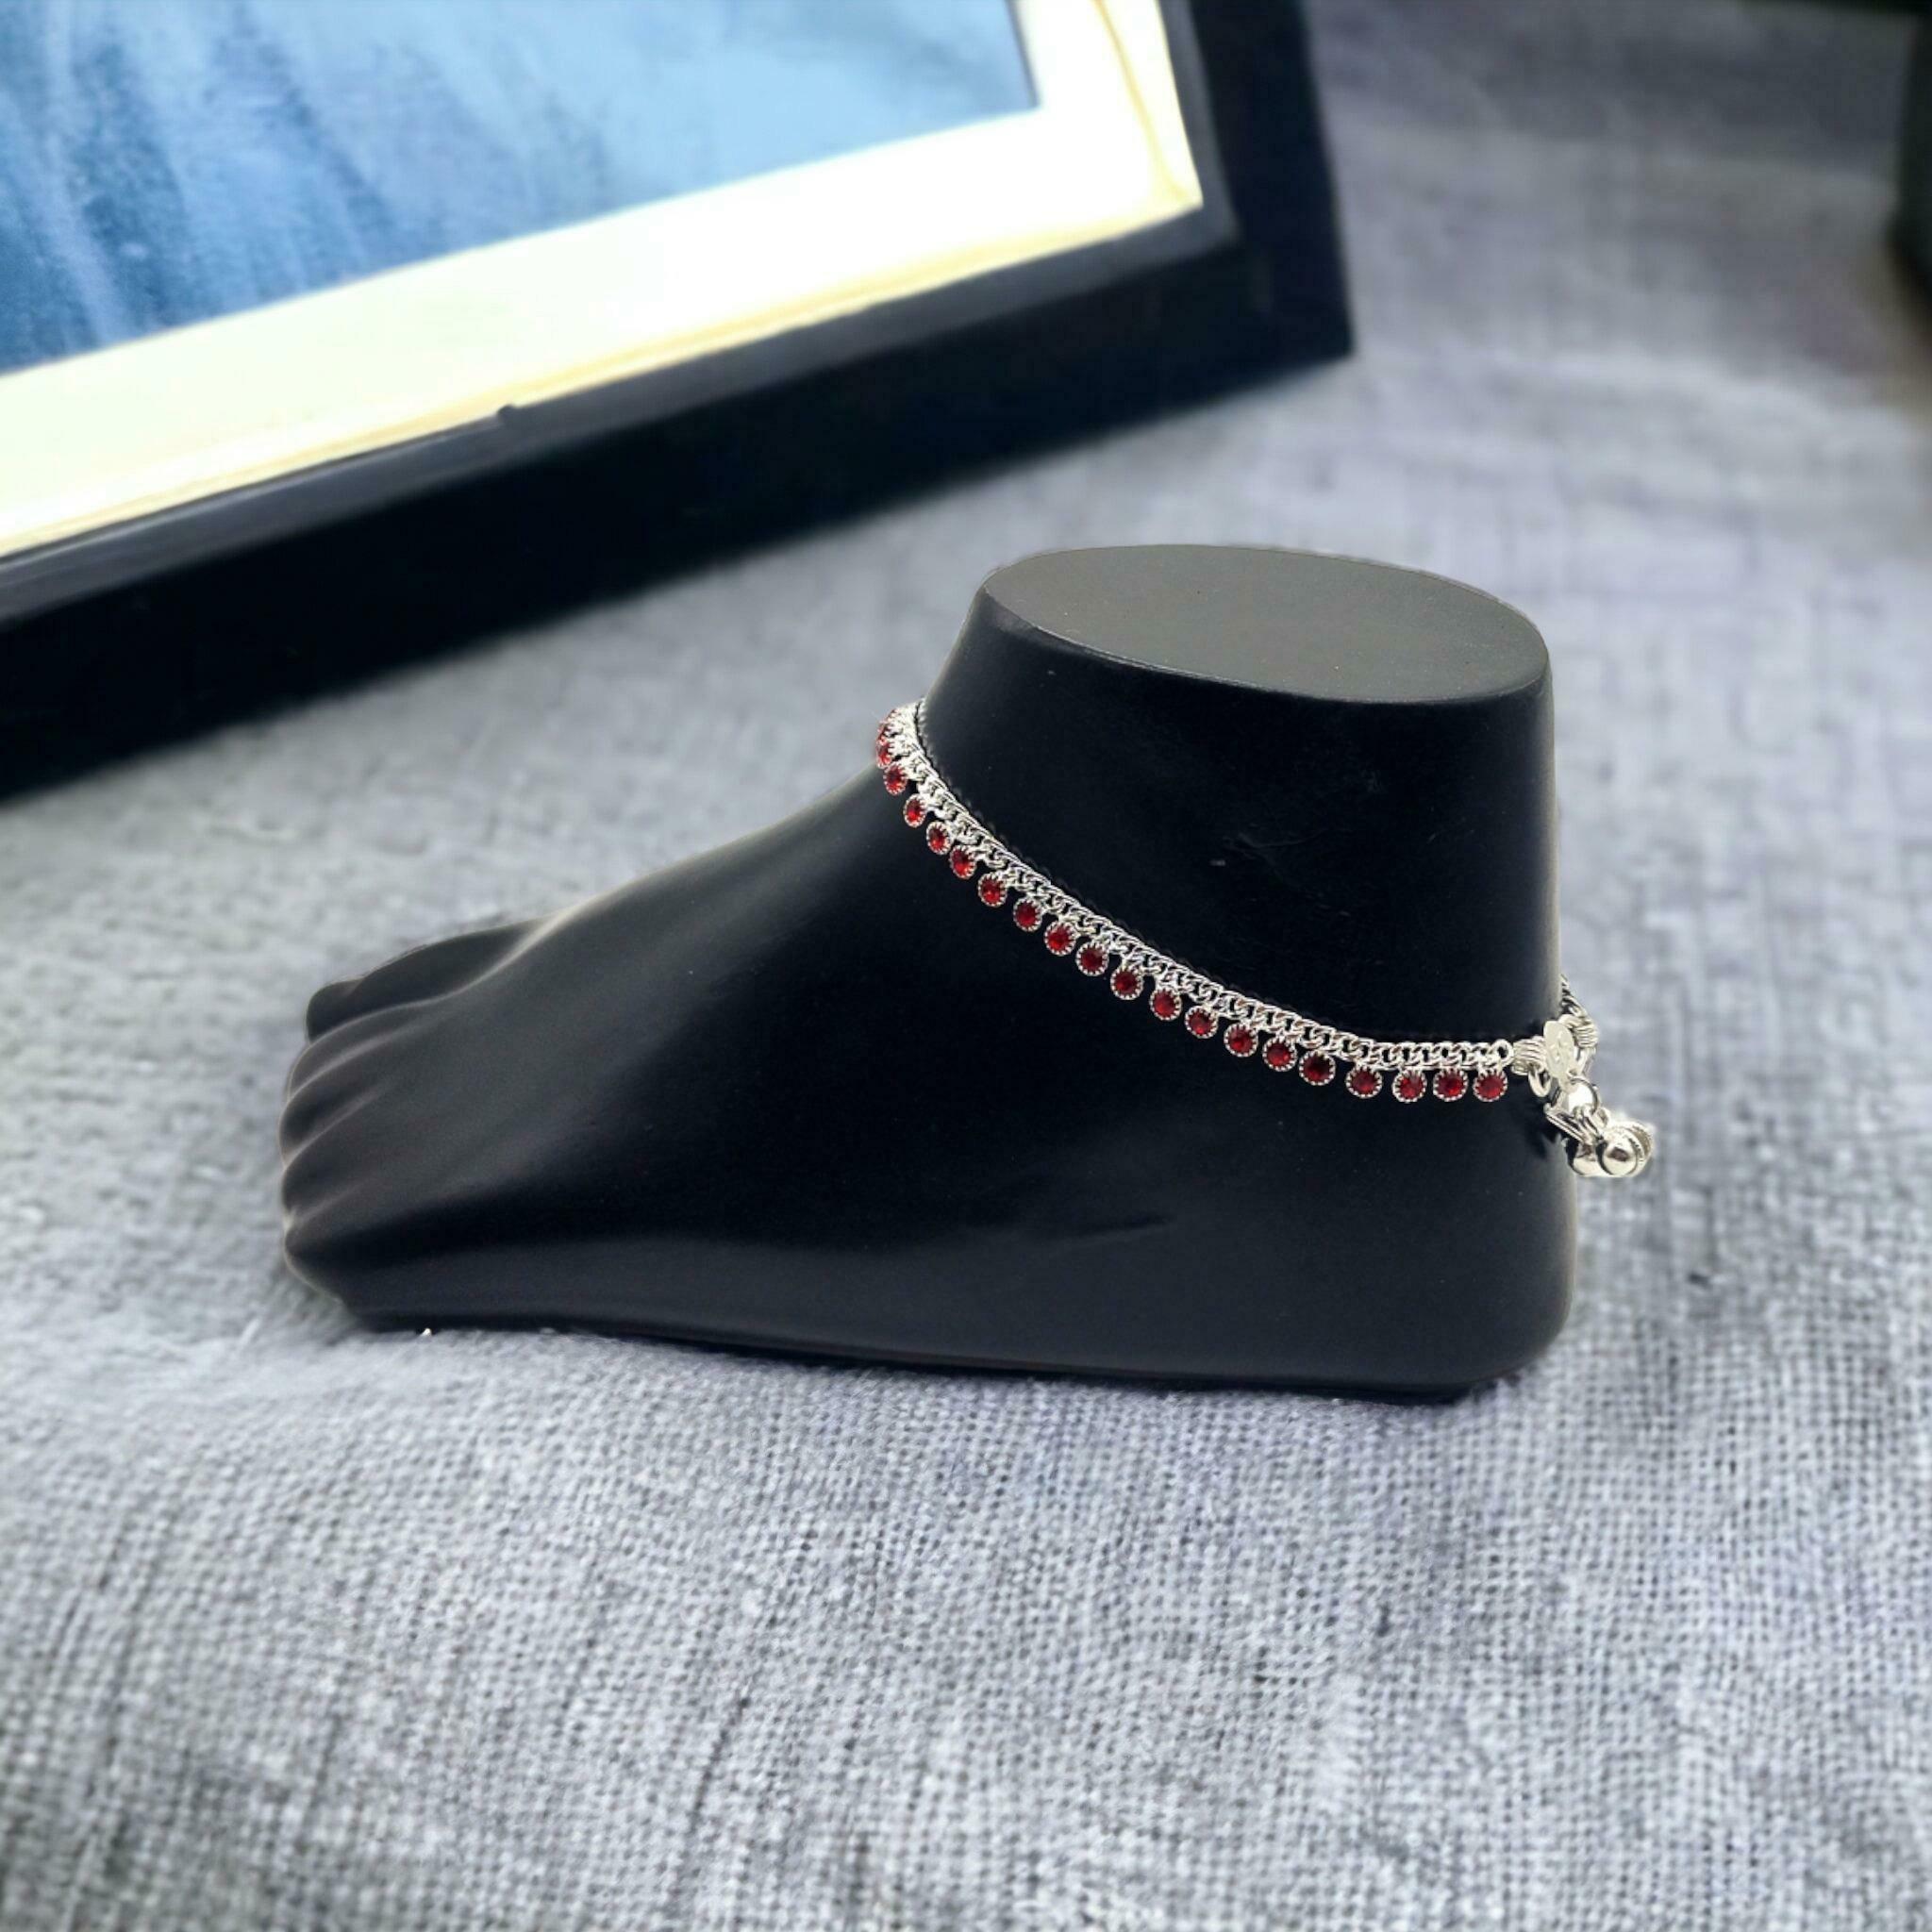
BR Ornaments Elite Glittering Women Anklets & Toe Rings Alloy Anklet (Pack of 2)
Type: Anklet
Brand: BR Ornaments
Price: Rs. 259
 This silver anklet looks good with all indian outfitsor traditional outfits suitable girls and women of all ages. grab this pair of anklets, you will feel stylish ankle and shining silver anklet will make beautiful, you must buy the sns traders anklets you will never go wrong with the latest design, fancy anklets in silver jewellery.